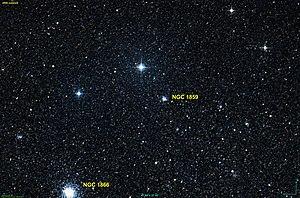
Image créée à l'aide du logiciel Aladin Sky Atlas du Centre de Données astronomiques de Strasbourg et des données de DSS (Digitized Sky Survey).
NGC 1859 est un amas ouvert situé dans la constellation de la Dorade. Cet amas est situé dans le Grand Nuage de Magellan. Il a été découvert par l'astronome britannique John Herschel en 1834.